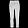
Label: Trouser